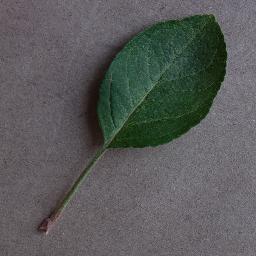
Label: Apple___healthy